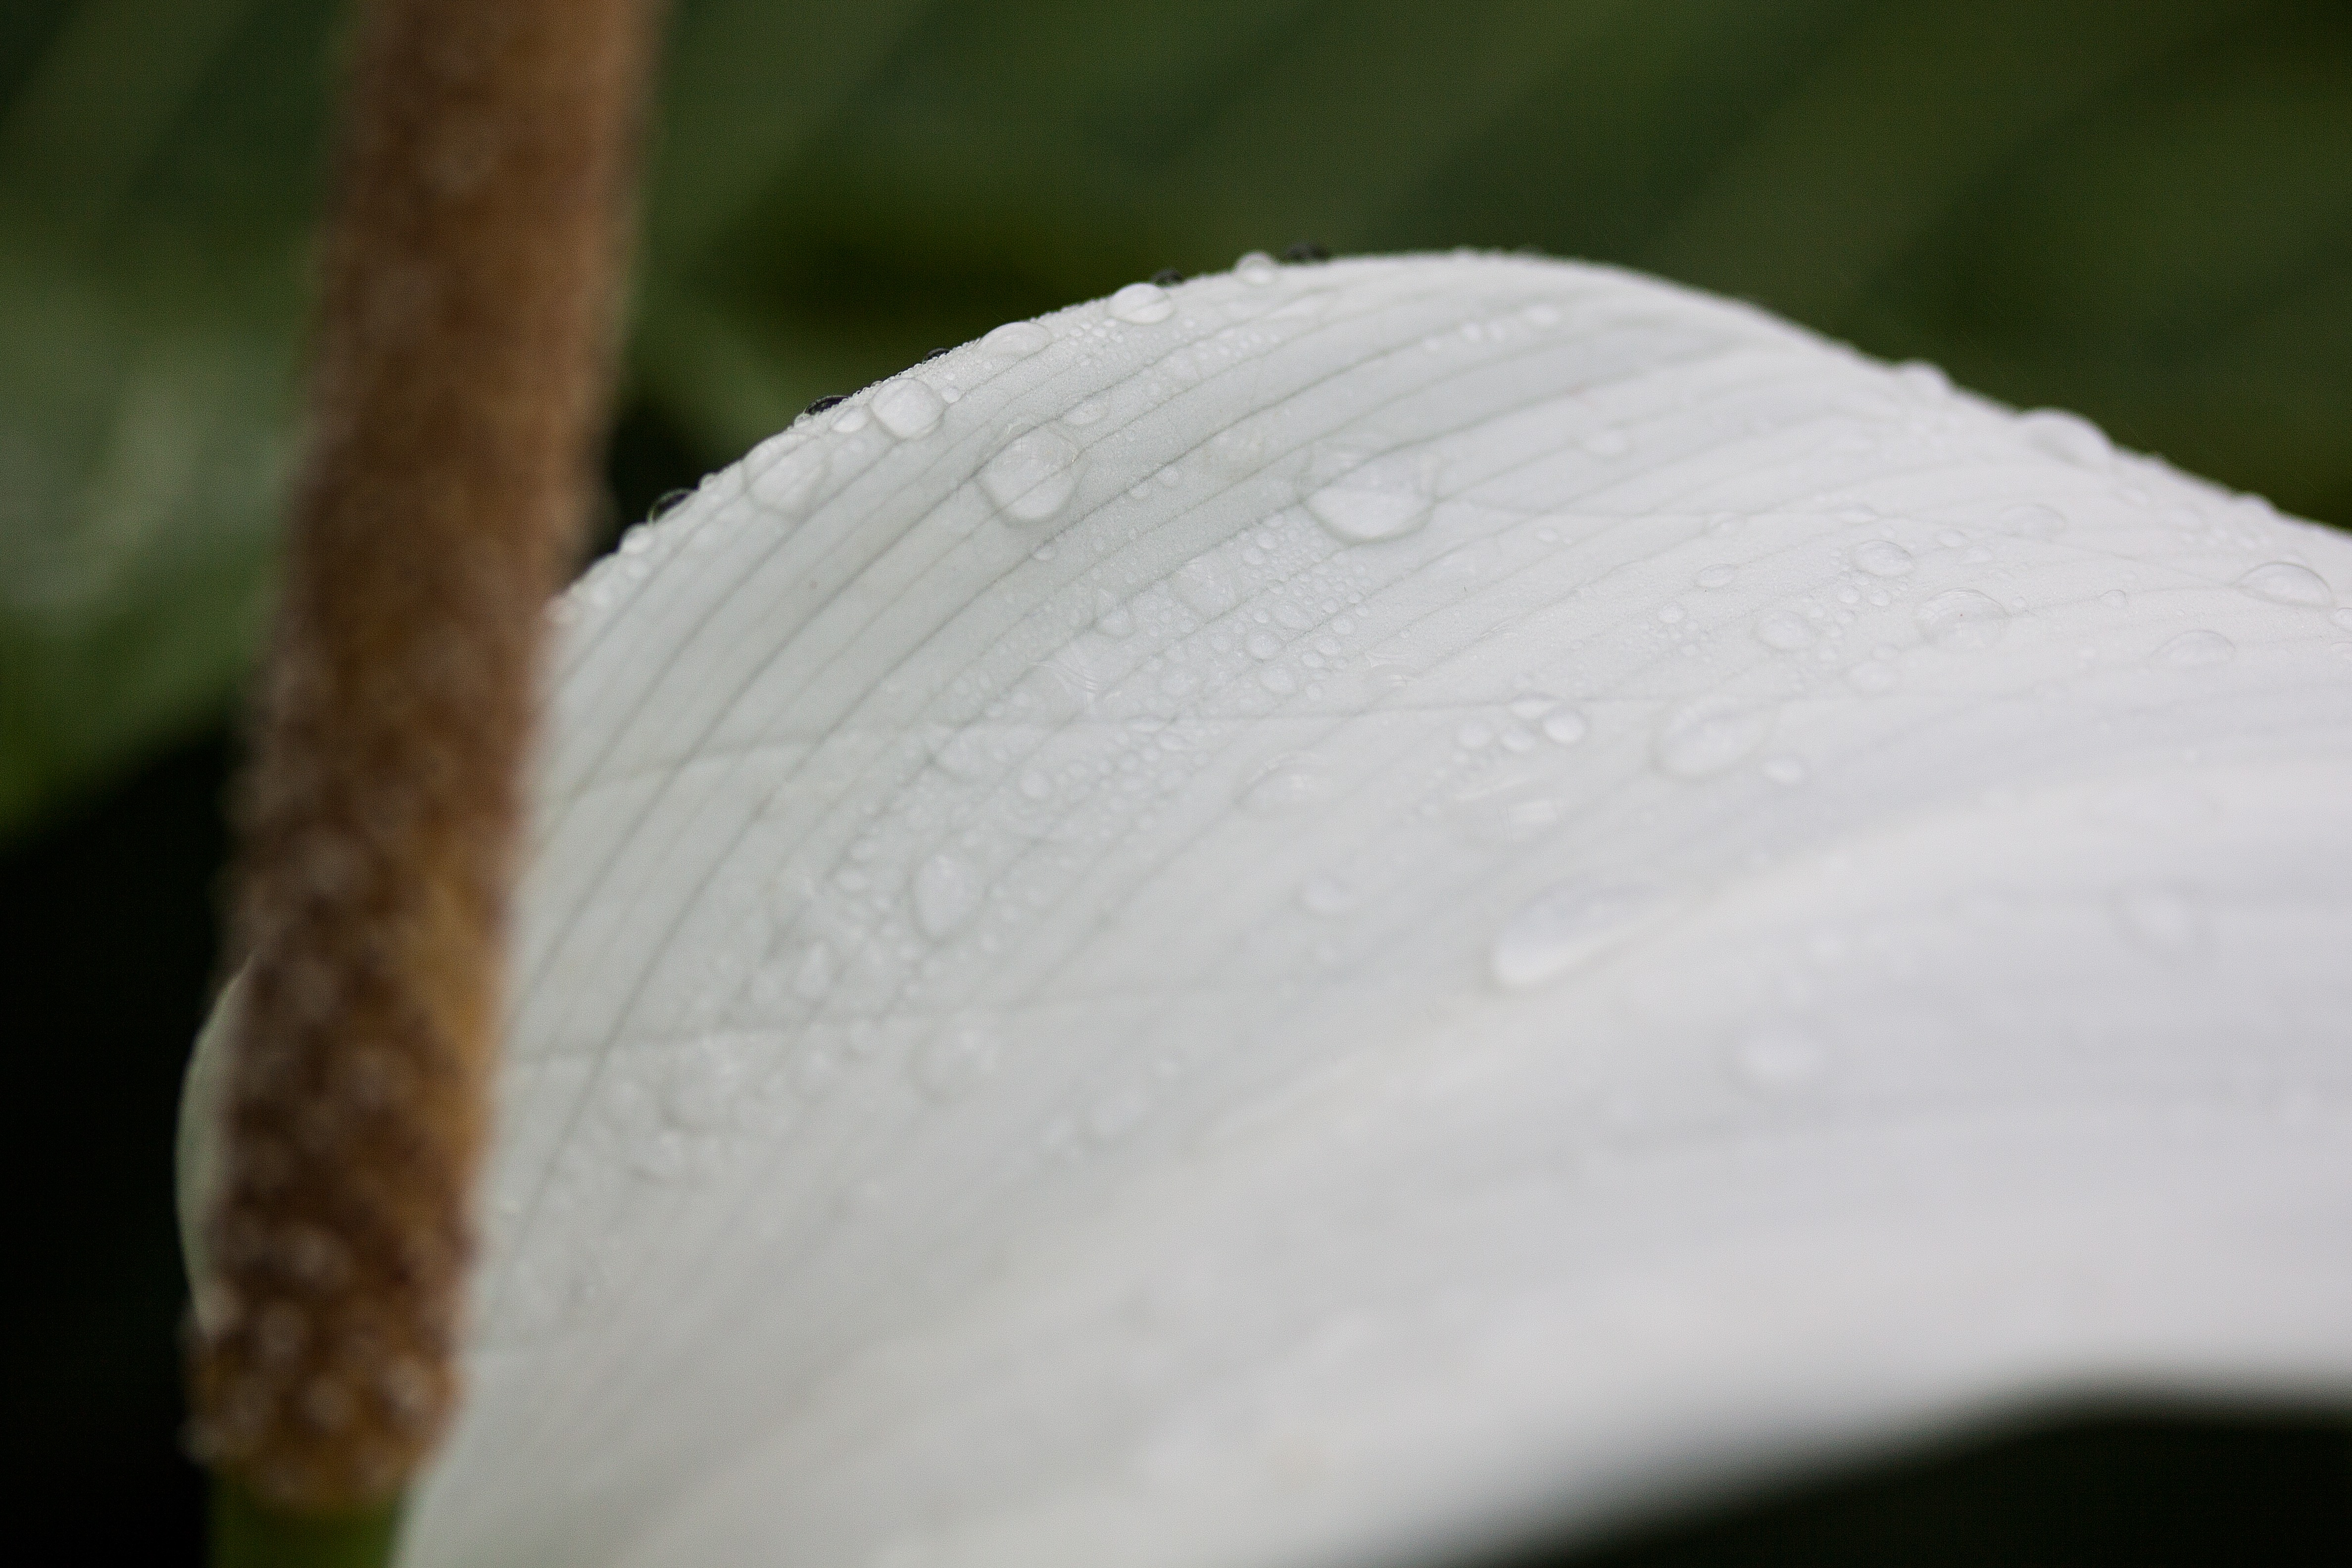
wing, plant, white, photography, leaf, flower, petal, jungle, tropical, flora, close up, anthurium, araceae, macro photography, central america, plant stem, anthurium flamingo flower, tribus anthurieae, neotropical genus